Richard G. Green

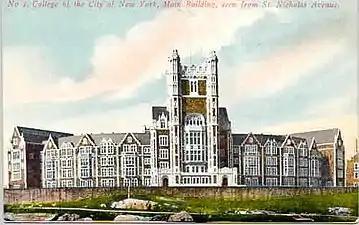
View of original entrance to Shepard Hall, main building of the City College of New York (early 1900s)

Richard G. Green was born December 13, 1913, in New York City. He studied at City College of New York and the Brooklyn Law School.